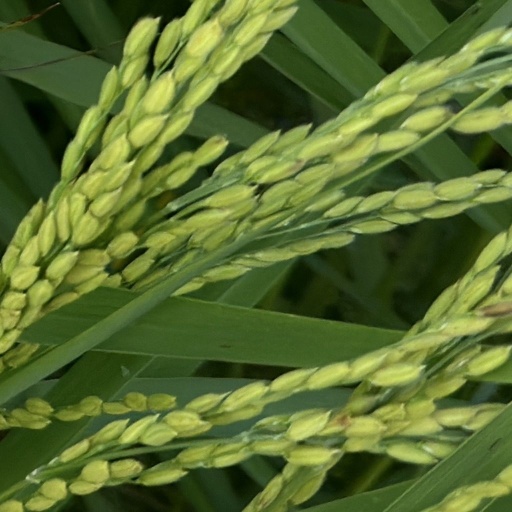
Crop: rice